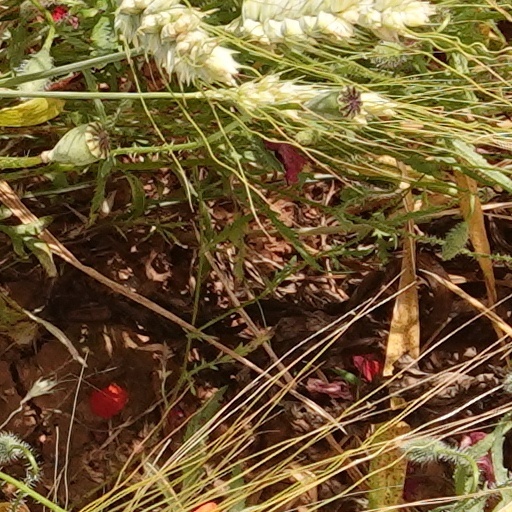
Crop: wheat